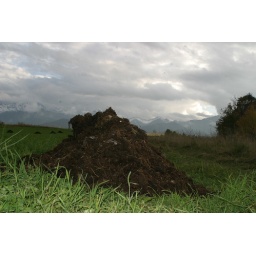
Natural and ecological fields, free walking animals, chickens are still not disturb by technology.